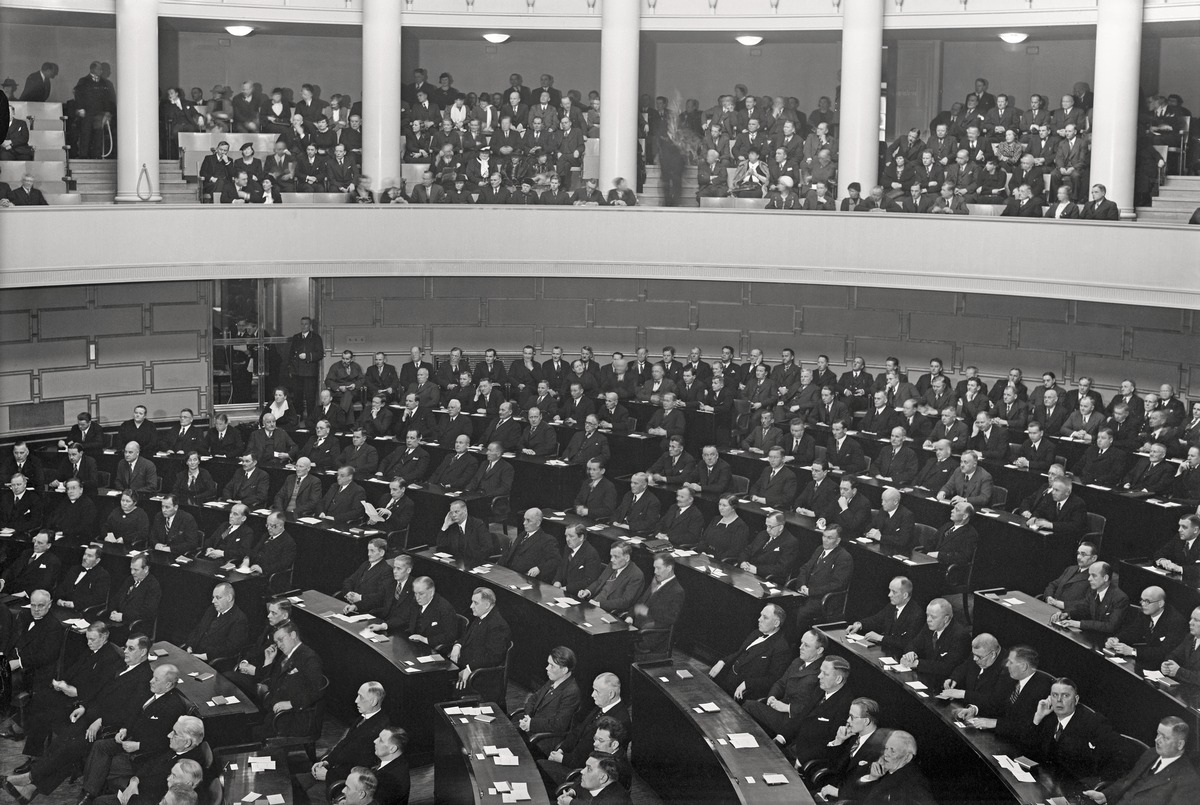
Kyösti Kallio valitaan Suomen presidentiksi
Kyösti Kallio väljs till Finlands president; Kyösti Kallio is elected President of Finland
sisällön kuvaus: Kyösti Kallio valitaan Suomen presidentiksi Helsingissä 15.2.1937. Toinen vaalikierros. content description: Kyösti Kallio is elected President of Finland in Helsinki 15.2.1937. The second election round. innehållsbeskrivning: Kyösti Kallio väljs till Finlands president i Helsingfors 15.2.1937. Den andra valomgången.
Kuvaaja: Sundström, Hugo, kuvaaja
Vuosi: 1937
Paikka: Suomi, Uusimaa, Helsinki
Aiheet: Kallio, Kyösti; HBL; presidentit; presidents; politics; presidenter; politik